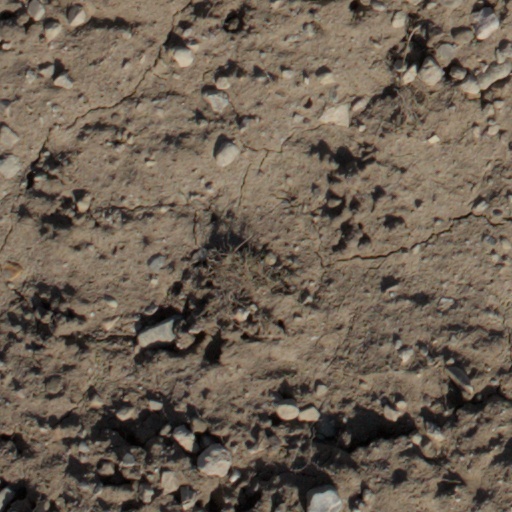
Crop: wheat